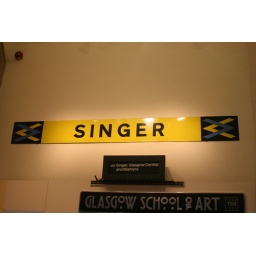
Old BR Singer Station sign in the area where the blue train exhibition is